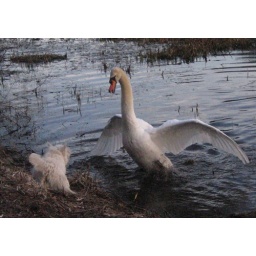
This big male stud is interested in small white furry creatures.